Cortana Mall

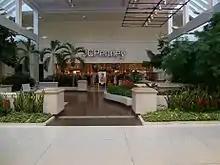

On January 4, 2017, it was announced the Sears store would be closing in the spring of that year. During the same week, Footlocker announced they would be leaving the mall as well. On March 17, 2017, it was announced the JCPenney store will be closing on July 31 of that year. The closure of JCPenney left Dillard's Clearance Center as the only anchor left. On March 27, 2017, in an article from theadvocate.com highlighted there were only 48 stores within the mall that still had a tenant leaving 62 spaces vacant. Other remaining tenants and managers had raised concerns about leaving the mall due to losing the two remaining major anchor stores. Moonbeam put the property up for sale for $4 million in August 2017 but took the listing off the market in October 2018 due to lack of interest.